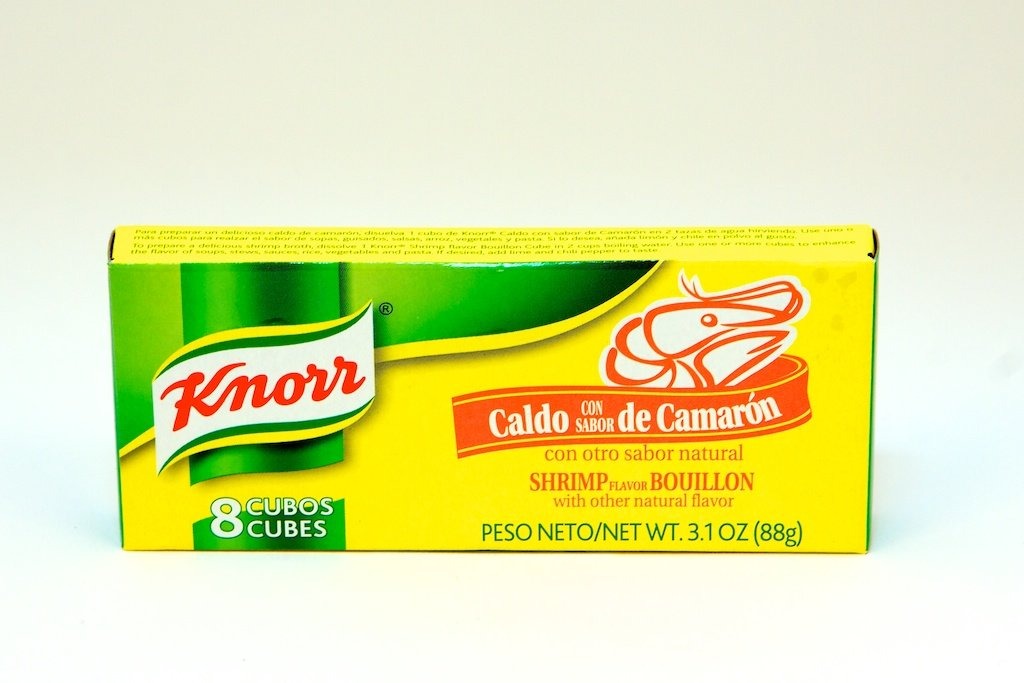
Item Name: Knorr Shrimp Bouillon Cubes 8 Count 3.1-Ounce
Bullet Point: Knorr Shrimp Bouillon Cubes 6 Count 3.1-Ounce
Value: 3.1
Unit: ounce

Price: 11.04